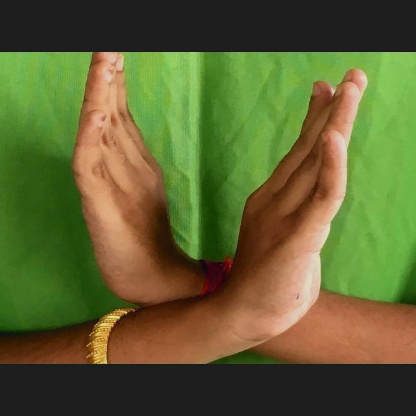
Mudra: Swastikam